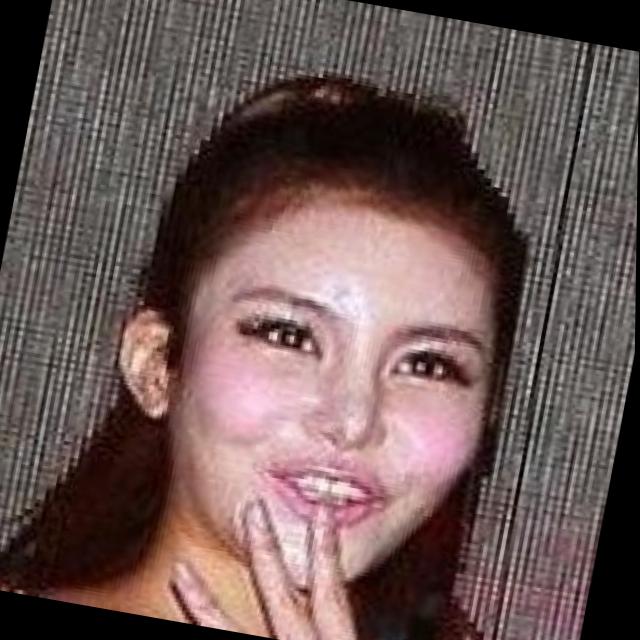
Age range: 21-44